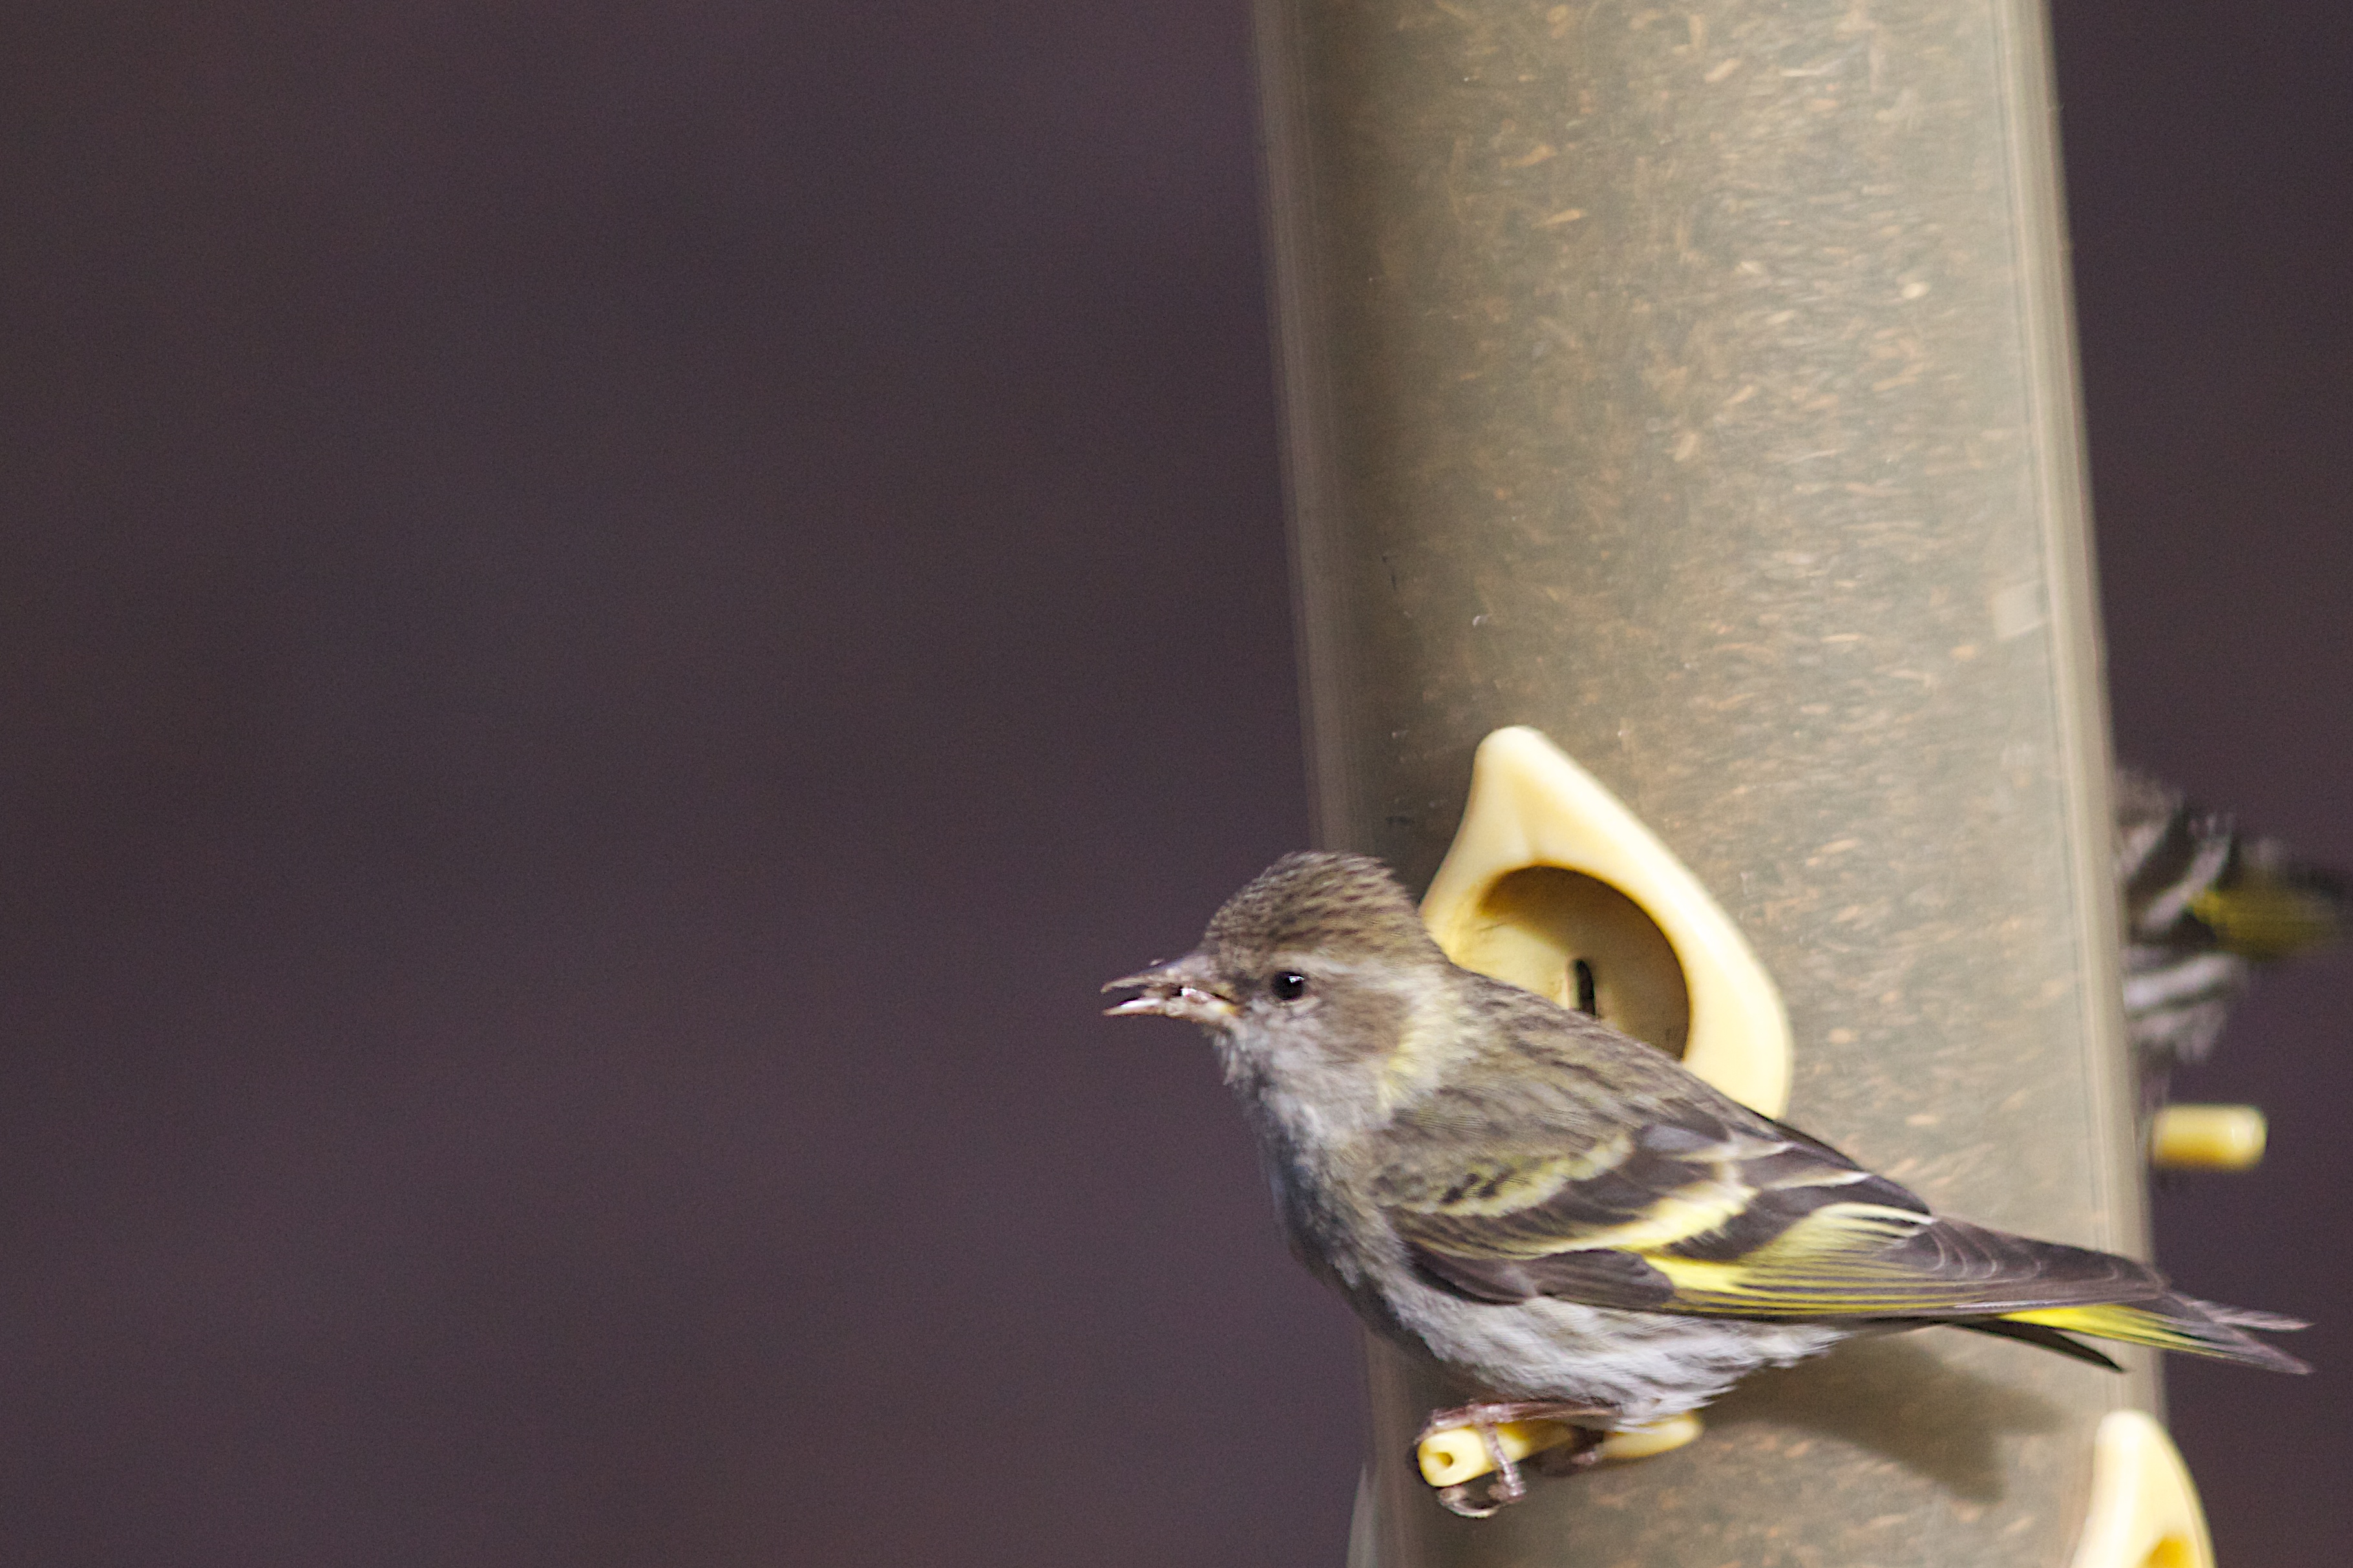
bird, wing, beak, fauna, close up, vertebrate, sparrow, finch, macro photography, perching bird